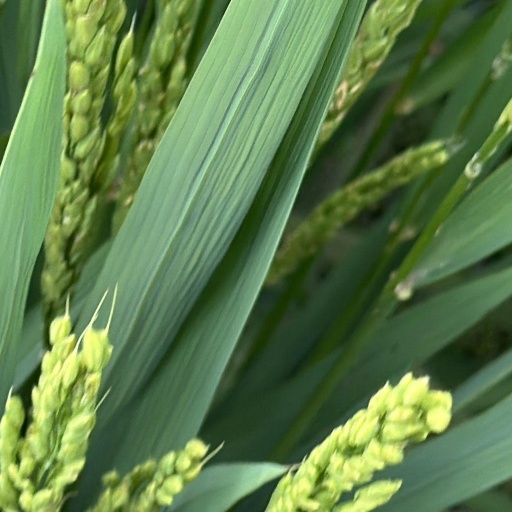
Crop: rice